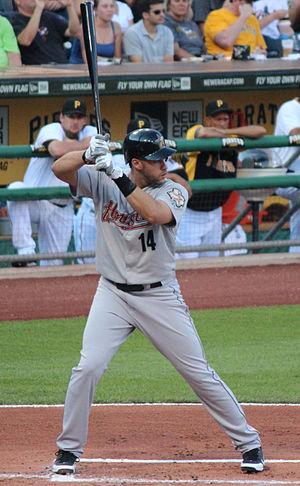
Julio Daniel Martinez est un joueur de champ extérieur et frappeur désigné des Red Sox de Boston de la Ligue majeure de baseball.